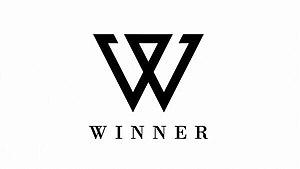
Winner, est un boys band sud-coréen de K-pop formé en 2013 et se compose de quatre membres Yoon, Jinu, Hoony et Mino. À l'origine un 5ᵉ membre faisait partie du groupe, Taehyun.